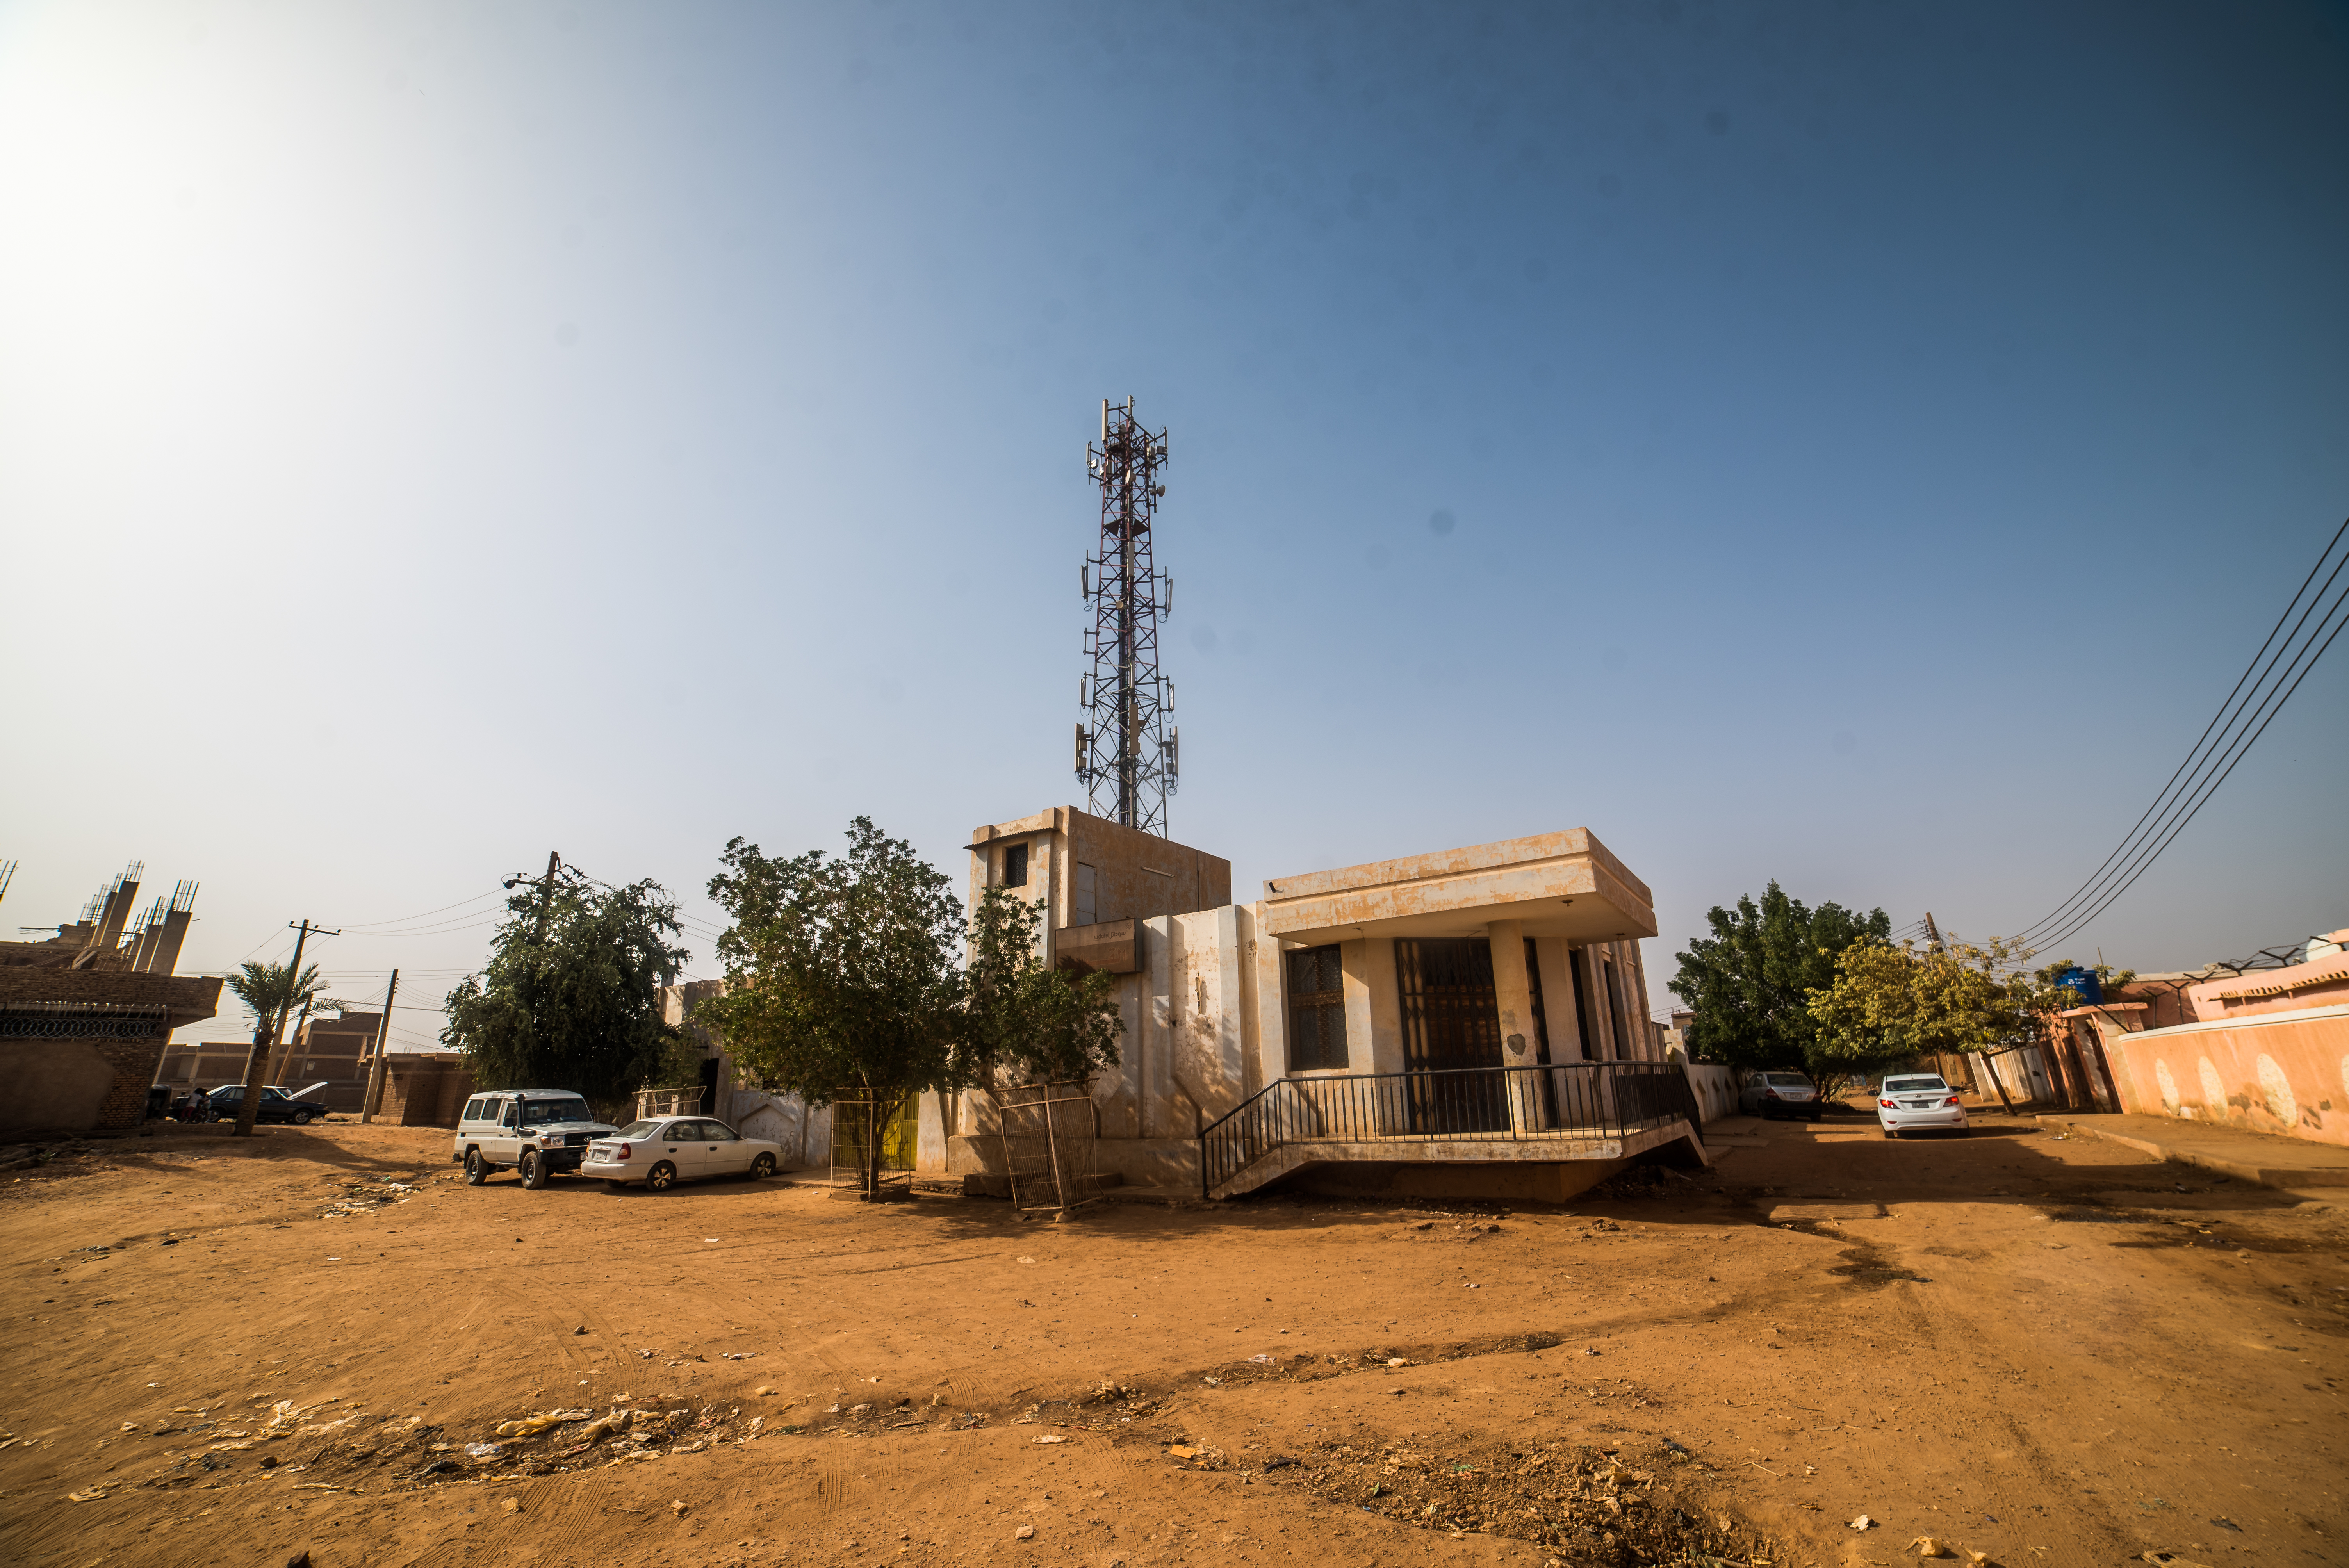
الوصف بالفصحى: مبنى حكومي مع برج اتصالات وأسلاك كهرباء، المبنى أبيض.
الوصف بالعامية السودانية: مبنى حكومي في السودان، برج الشبكة وأسلاك كهرباء، لونو أبيض.
التصنيف: Public Spaces & Infrastructure
التصنيف الفرعي: Public buildings